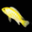
Label: aquarium_fish